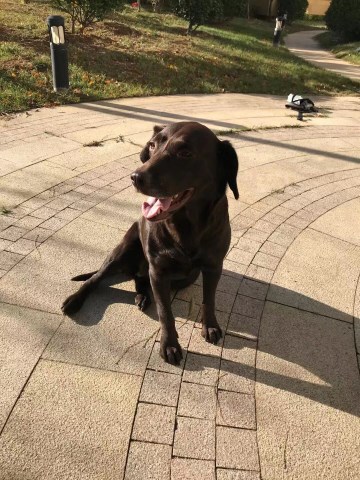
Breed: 3580-n000122-Labrador_retriever